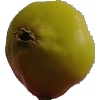
Label: Apple Red Yellow 2